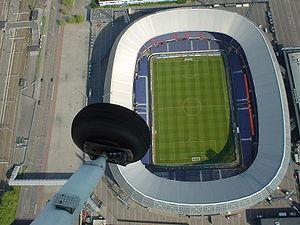
La finale de la Coupe d'Europe des vainqueurs de coupe 1984-1985 est la 25ᵉ finale de la Coupe d'Europe des vainqueurs de coupe, organisée par l'UEFA. Ce match de football a lieu le 15 mai 1985 au Stadion Feijenoord de Rotterdam, aux Pays-Bas.
La finale de la Coupe UEFA 2001-2002 est la 31ᵉ finale de la Coupe de l'UEFA, organisée par l'UEFA. Ce match de football a lieu le 8 mai 2002 au Feijenoord Stadion de Rotterdam, aux Pays-Bas.
La finale de la Coupe des clubs champions européens 1981-1982 voit Aston Villa remporter son premier titre de champion d'Europe. Il s'agit du sixième sacre consécutif pour le football anglais.